Chasseurs d'Afrique

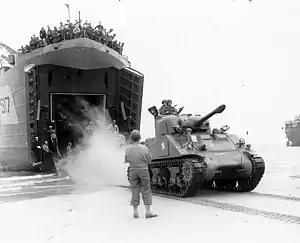
The M4 Sherman "Ile de France" of 12e RCA, landing in Normandy.

At the outbreak of World War I in 1914, six regiments of Chasseurs d'Afrique were in existence. The 1 and 2 RCA had detached squadrons on active service in eastern Morocco while the four remaining regiments were on garrison duty in Algeria and Tunisia. Seven regiments of Chasseurs d'Afrique (including three marching regiments) were transferred to France between 1914 and 1918.